Boston College

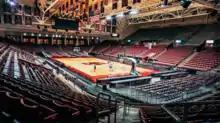
Silvio O. Conte Forum

Boston College's athletic teams, known as the Eagles, compete at the NCAA Division I level across various sports, including football in the Football Bowl Subdivision (FBS). They have been members of the Atlantic Coast Conference (ACC) since the 2005–06 season after previously competing in the Big East Conference from 1979–80 to 2004–05. Notably, Boston College was the only Catholic institution that played football in the Big East.